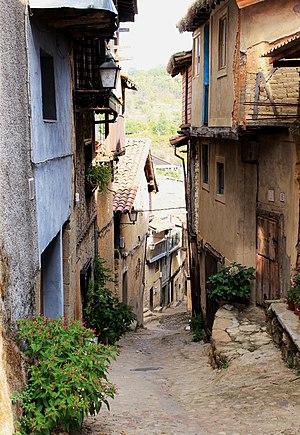
Rue de Cepeda, Salamanca
Cepeda est une commune de la province de Salamanque dans la communauté autonome de Castille-et-León en Espagne.